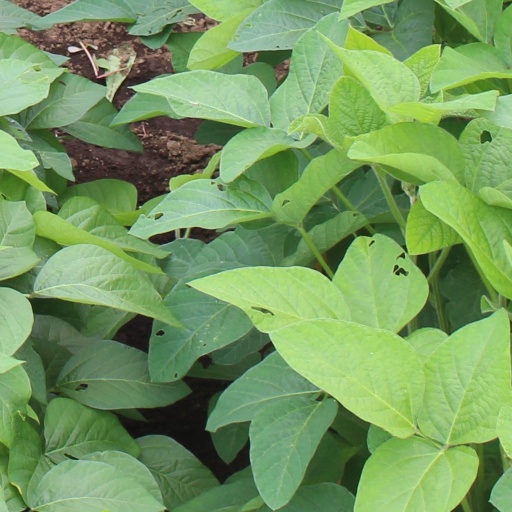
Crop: soybean